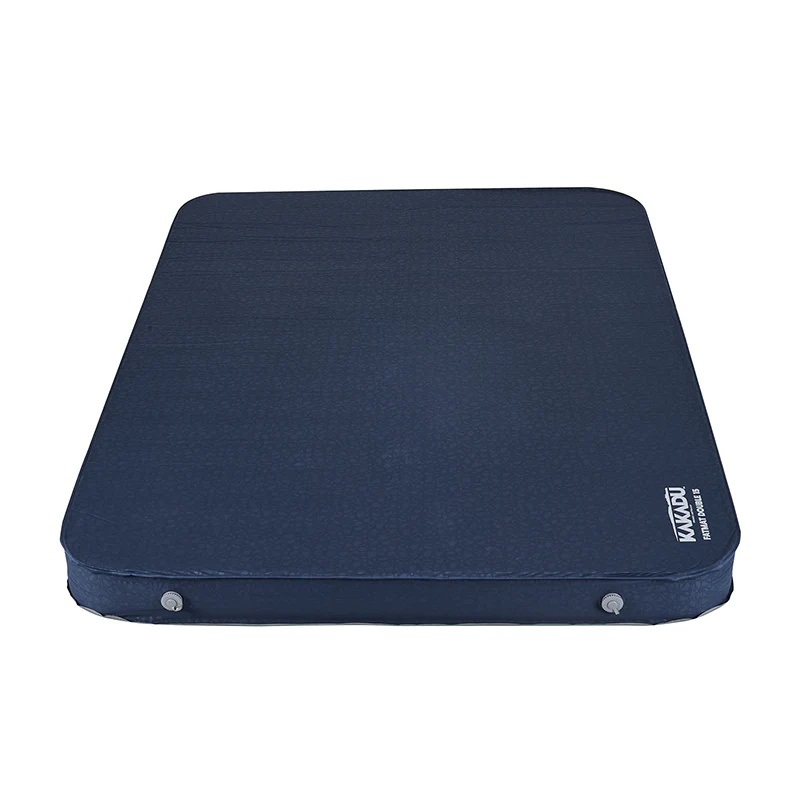
Kakadu Fatmat Double 15 Camping Mat
Description The FatMat 15 Double is your ticket to next-level sleep in the wild, combining plush comfort, warmth, and easy pack-down in one high-performance camping mat. With 6 inches of high-density, open-cell memory foam, it delivers market-leading support and insulation—perfect for chilly nights and rough ground. The 360° twist valve makes inflation and deflation a breeze, while the heavy-duty stretch fabric adds durability without sacrificing comfort. Compatible with our Sundowner Swag 2P and BlockOut Cot Tent 2P, or just roll it out wherever you need a proper night’s sleep. Comes complete with a carry bag, multiple compression straps, and a repair kit to keep you covered on the go. When it comes to outdoor comfort, the FatMat 15 doesn’t mess around. Features Ultra-Thick 6" Memory Foam Comfort - High-density open-cell memory foam insulates from cold ground and delivers serious support and cushioning Fast Setup & Pack-down - 360° wide-open twist valve allows quick inflation and deflation Heavy-Duty, Soft-Touch Fabric - Built to last, feels great to sleep on Swag & Cot Tent Compatible - Fits our cots 2P and swags 2P, or roll it out solo Compact Packdown with Compression Straps - Comes with carry bag, hook & loop crank straps, and velcro compression straps Easy Repairs on the Go - Includes a repair kit so you’re never caught out mid-trip No More Tossing & Turning - Wake up rested and ready for whatever's next Specifications Set Up Dimensions: 79 x 59 x 6in Pack Down Dimensions: 29.5 x 18.9 x 13in Weight: 18.1lbs Material: TPU coated, 30D (top and side) 75D (base) stretch pongee fabric 3D, High Density, open cell cross-cored memory foam What's Included Fatmat mattress Carry bag with compression straps Repair kit Warranty 1 Year
Brand: Kakadu
Category: Sporting Goods > Outdoor Recreation > Camping & Hiking > Sleeping Pads